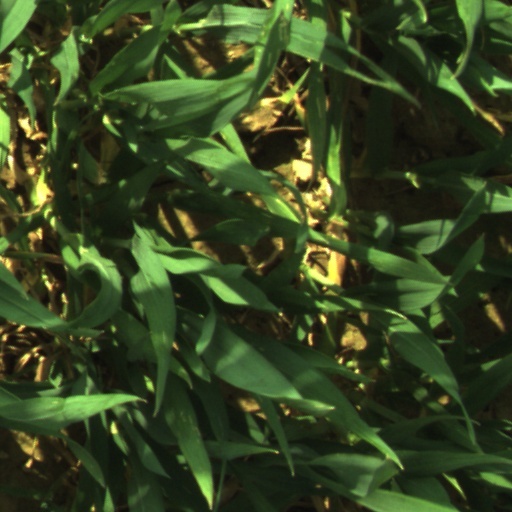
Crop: wheat